UEFA Euro 1980 qualifying

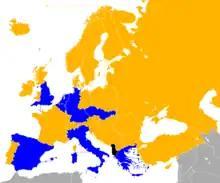

If two or more teams finished level on points after completion of the group matches, the following tie-breakers were used to determine the final ranking: